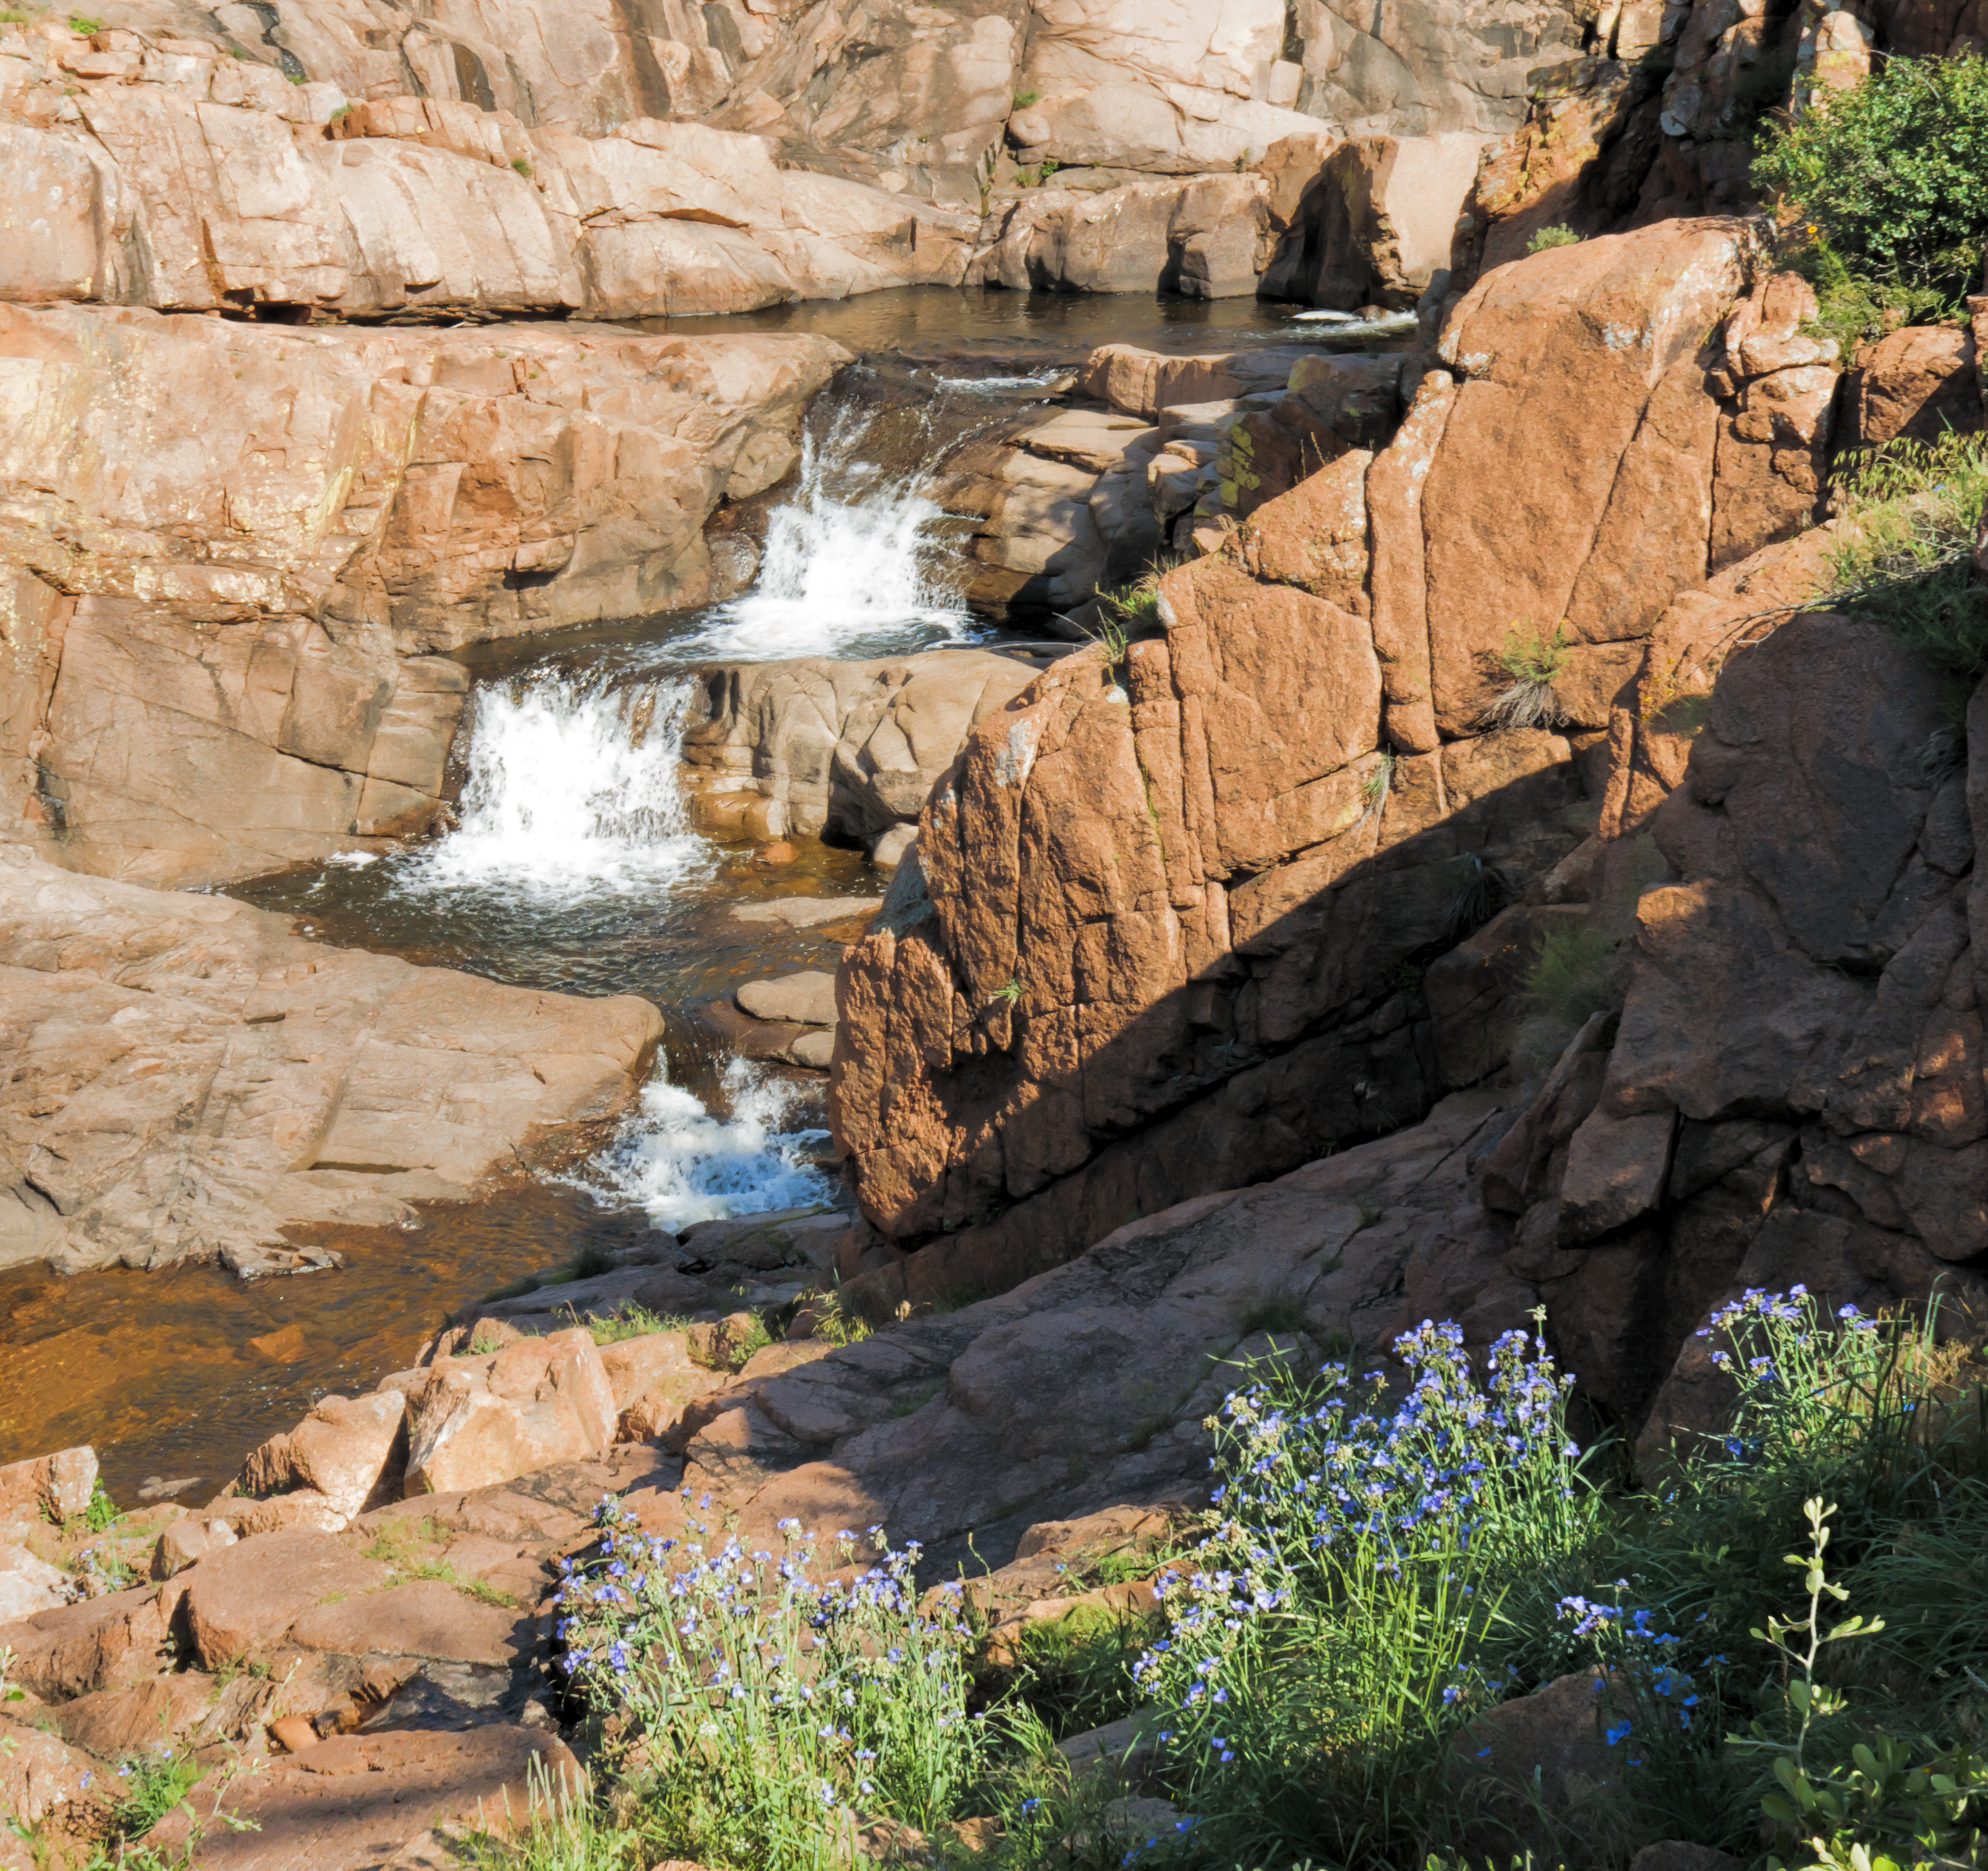
water, rock, waterfall, wilderness, river, valley, formation, cliff, stream, park, canyon, terrain, national park, geology, ravine, oklahoma, water feature, wadi, larrysmith, wichitamountains, 40hole, natural arch